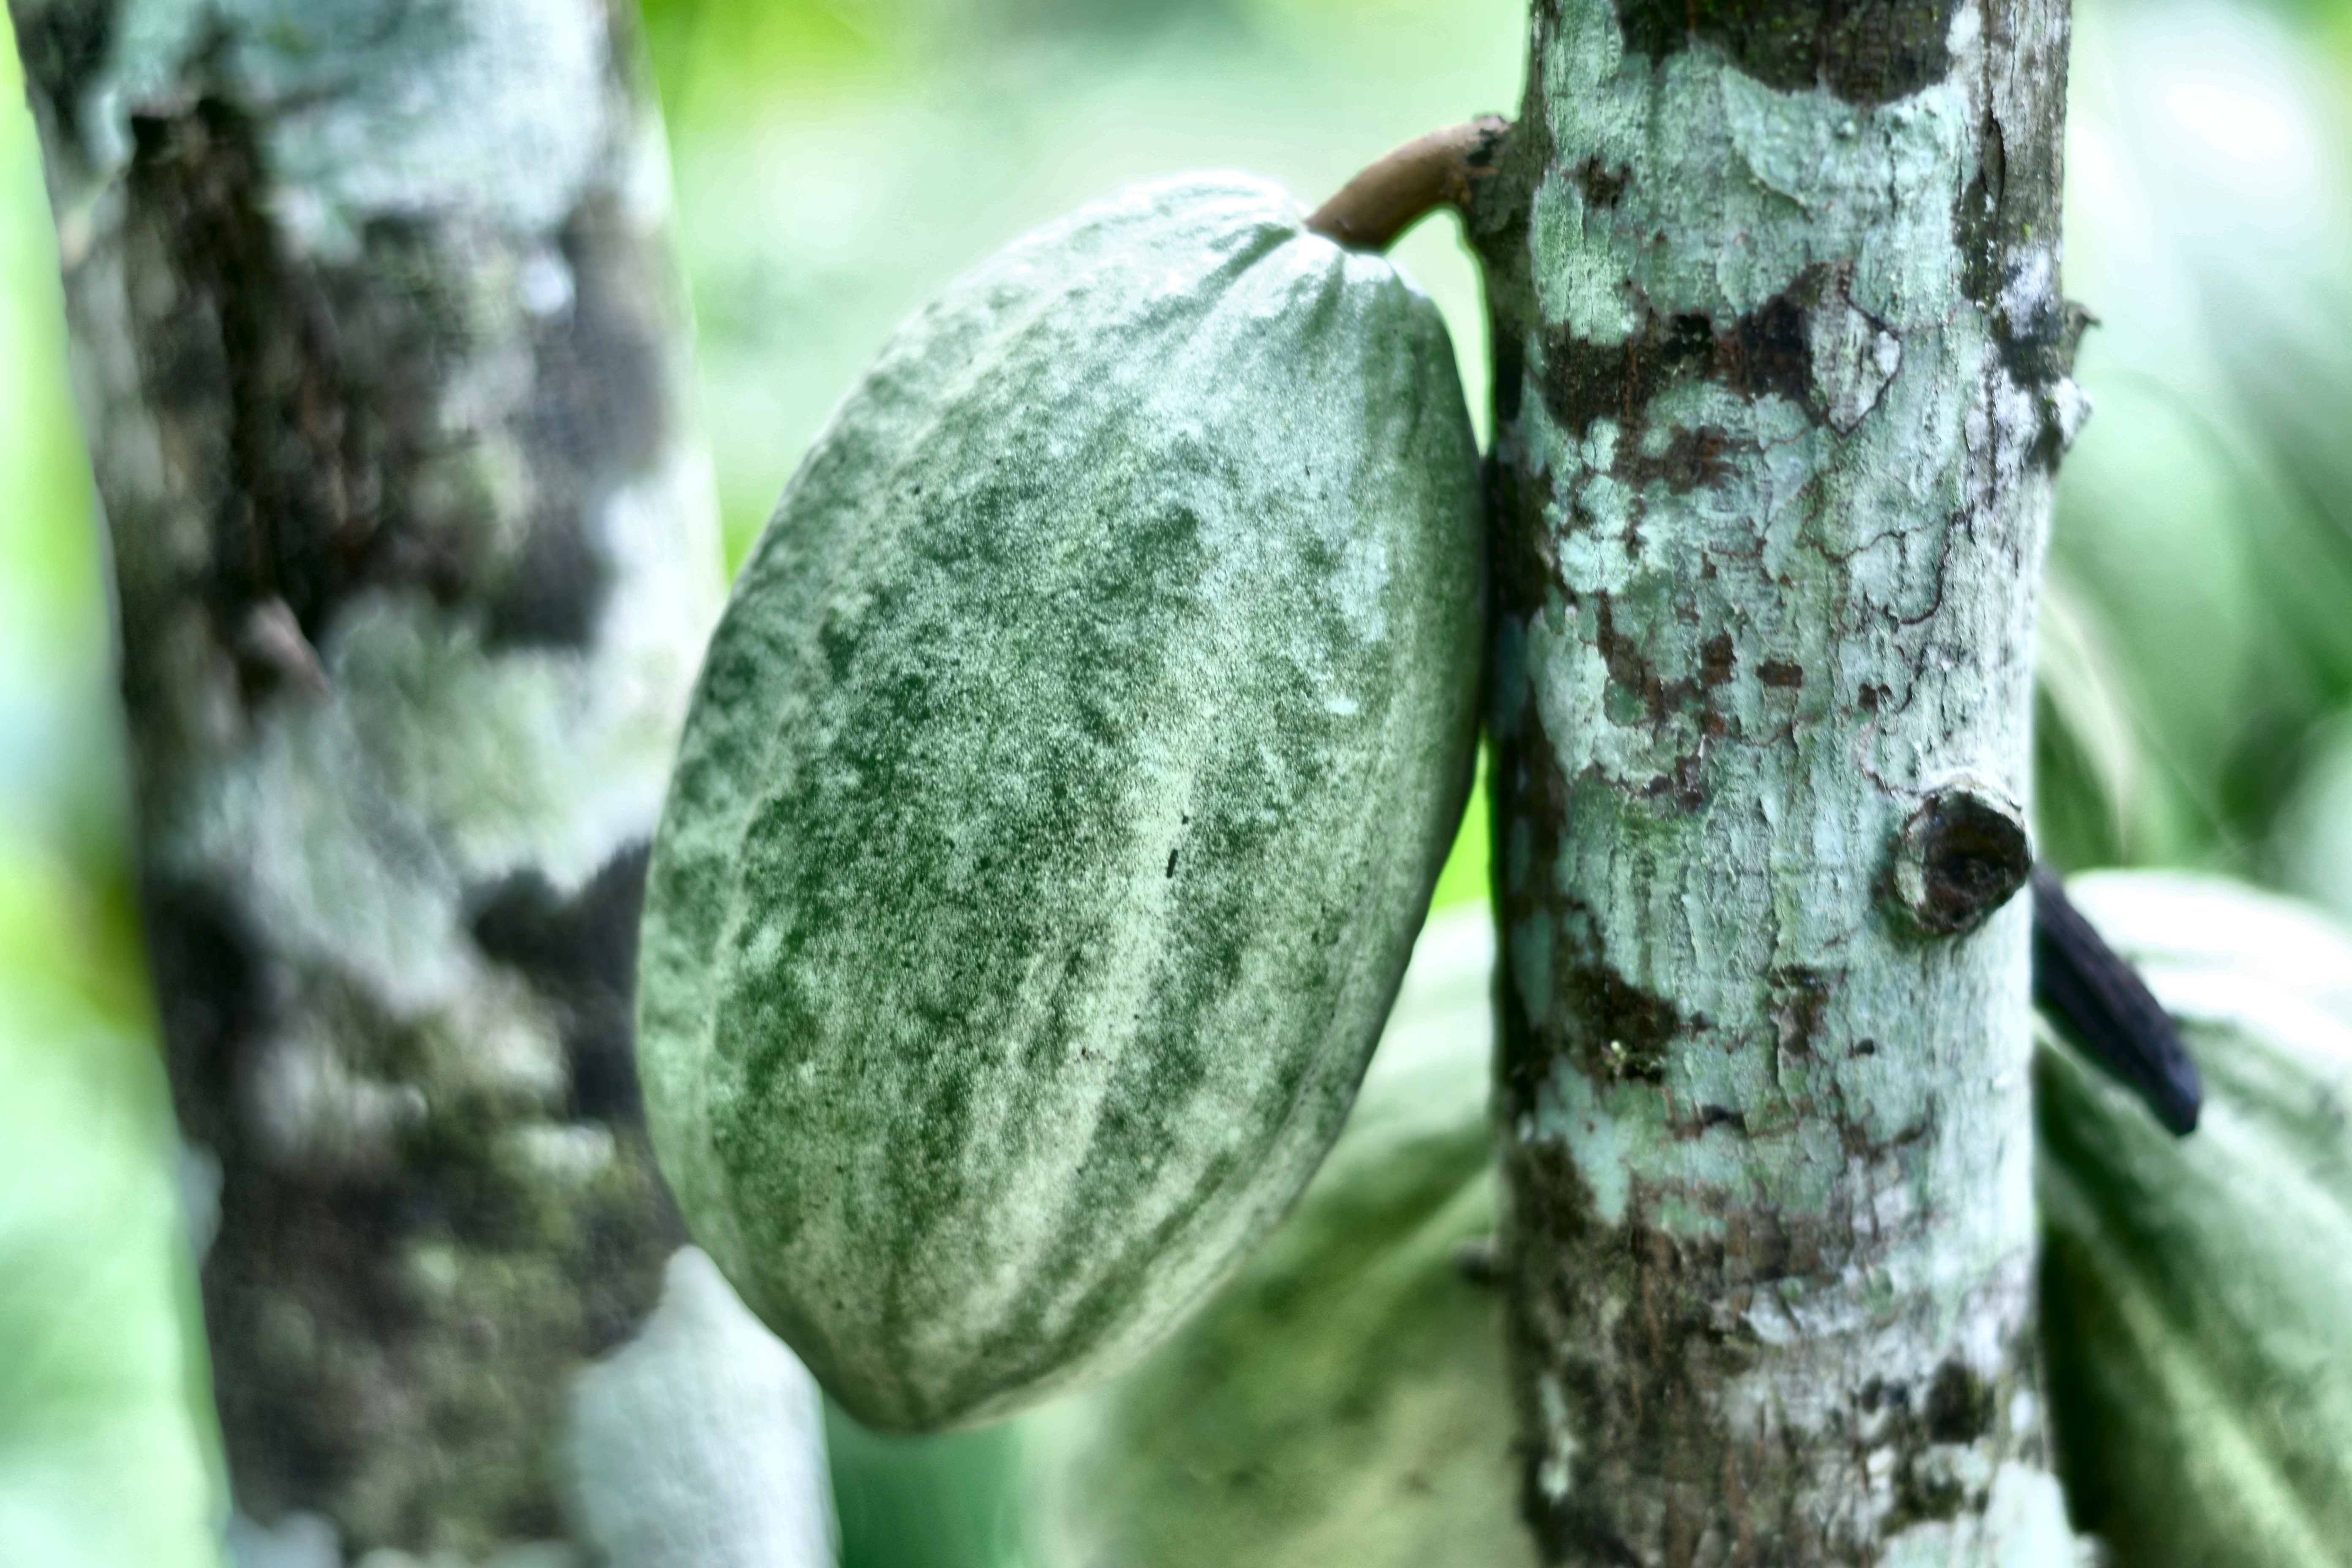
Maturity: unmature
Variety: Amelonado